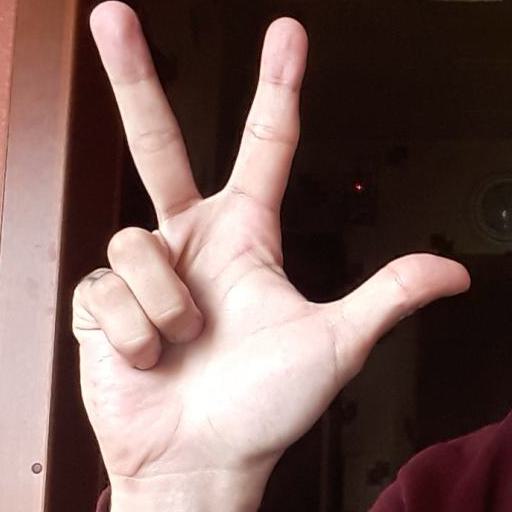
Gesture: three2